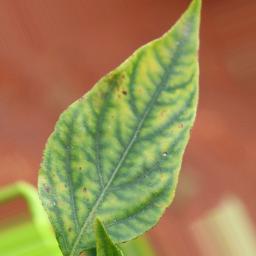
Label: nutritional